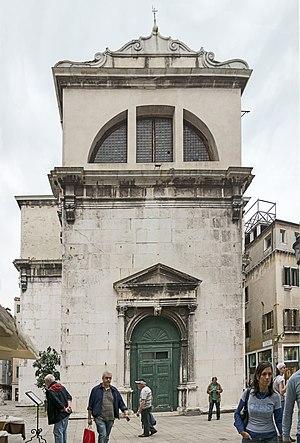
Cet article recense les églises de Venise, en Italie.
San Fantin est une église catholique de Venise, en Italie.